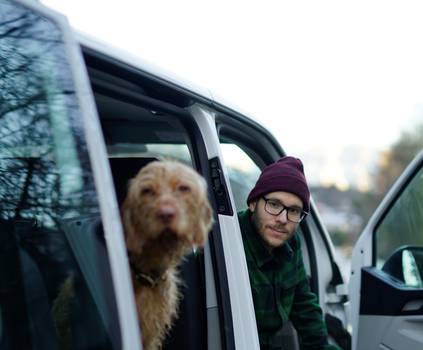
Label: No Watermark